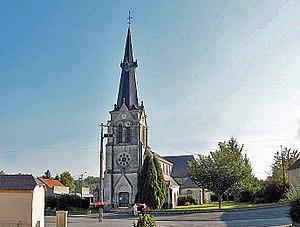
Blanzy la Salonnaise, église vue du parvis